Wood lagging

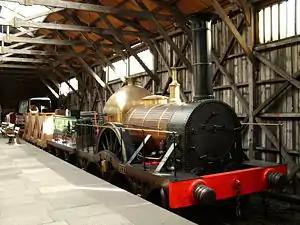
GWR Firefly replica at Didcot Railway Centre. The wooden slats around boiler are an example of boiler lagging

Modern examples of wood lagging used to protect oil and natural gas pipelines include: